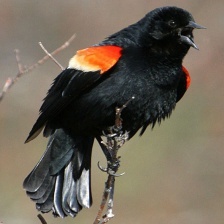
Species: RED WINGED BLACKBIRD
Scientific name: AGELAIUS PHOENICEUS